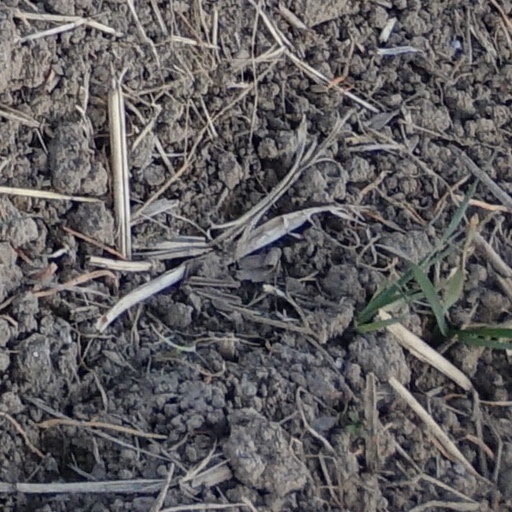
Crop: wheat